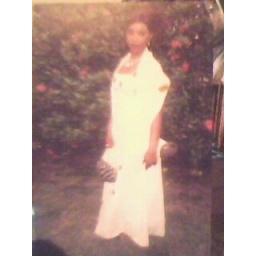
Melissa in a cream dress with a black dress